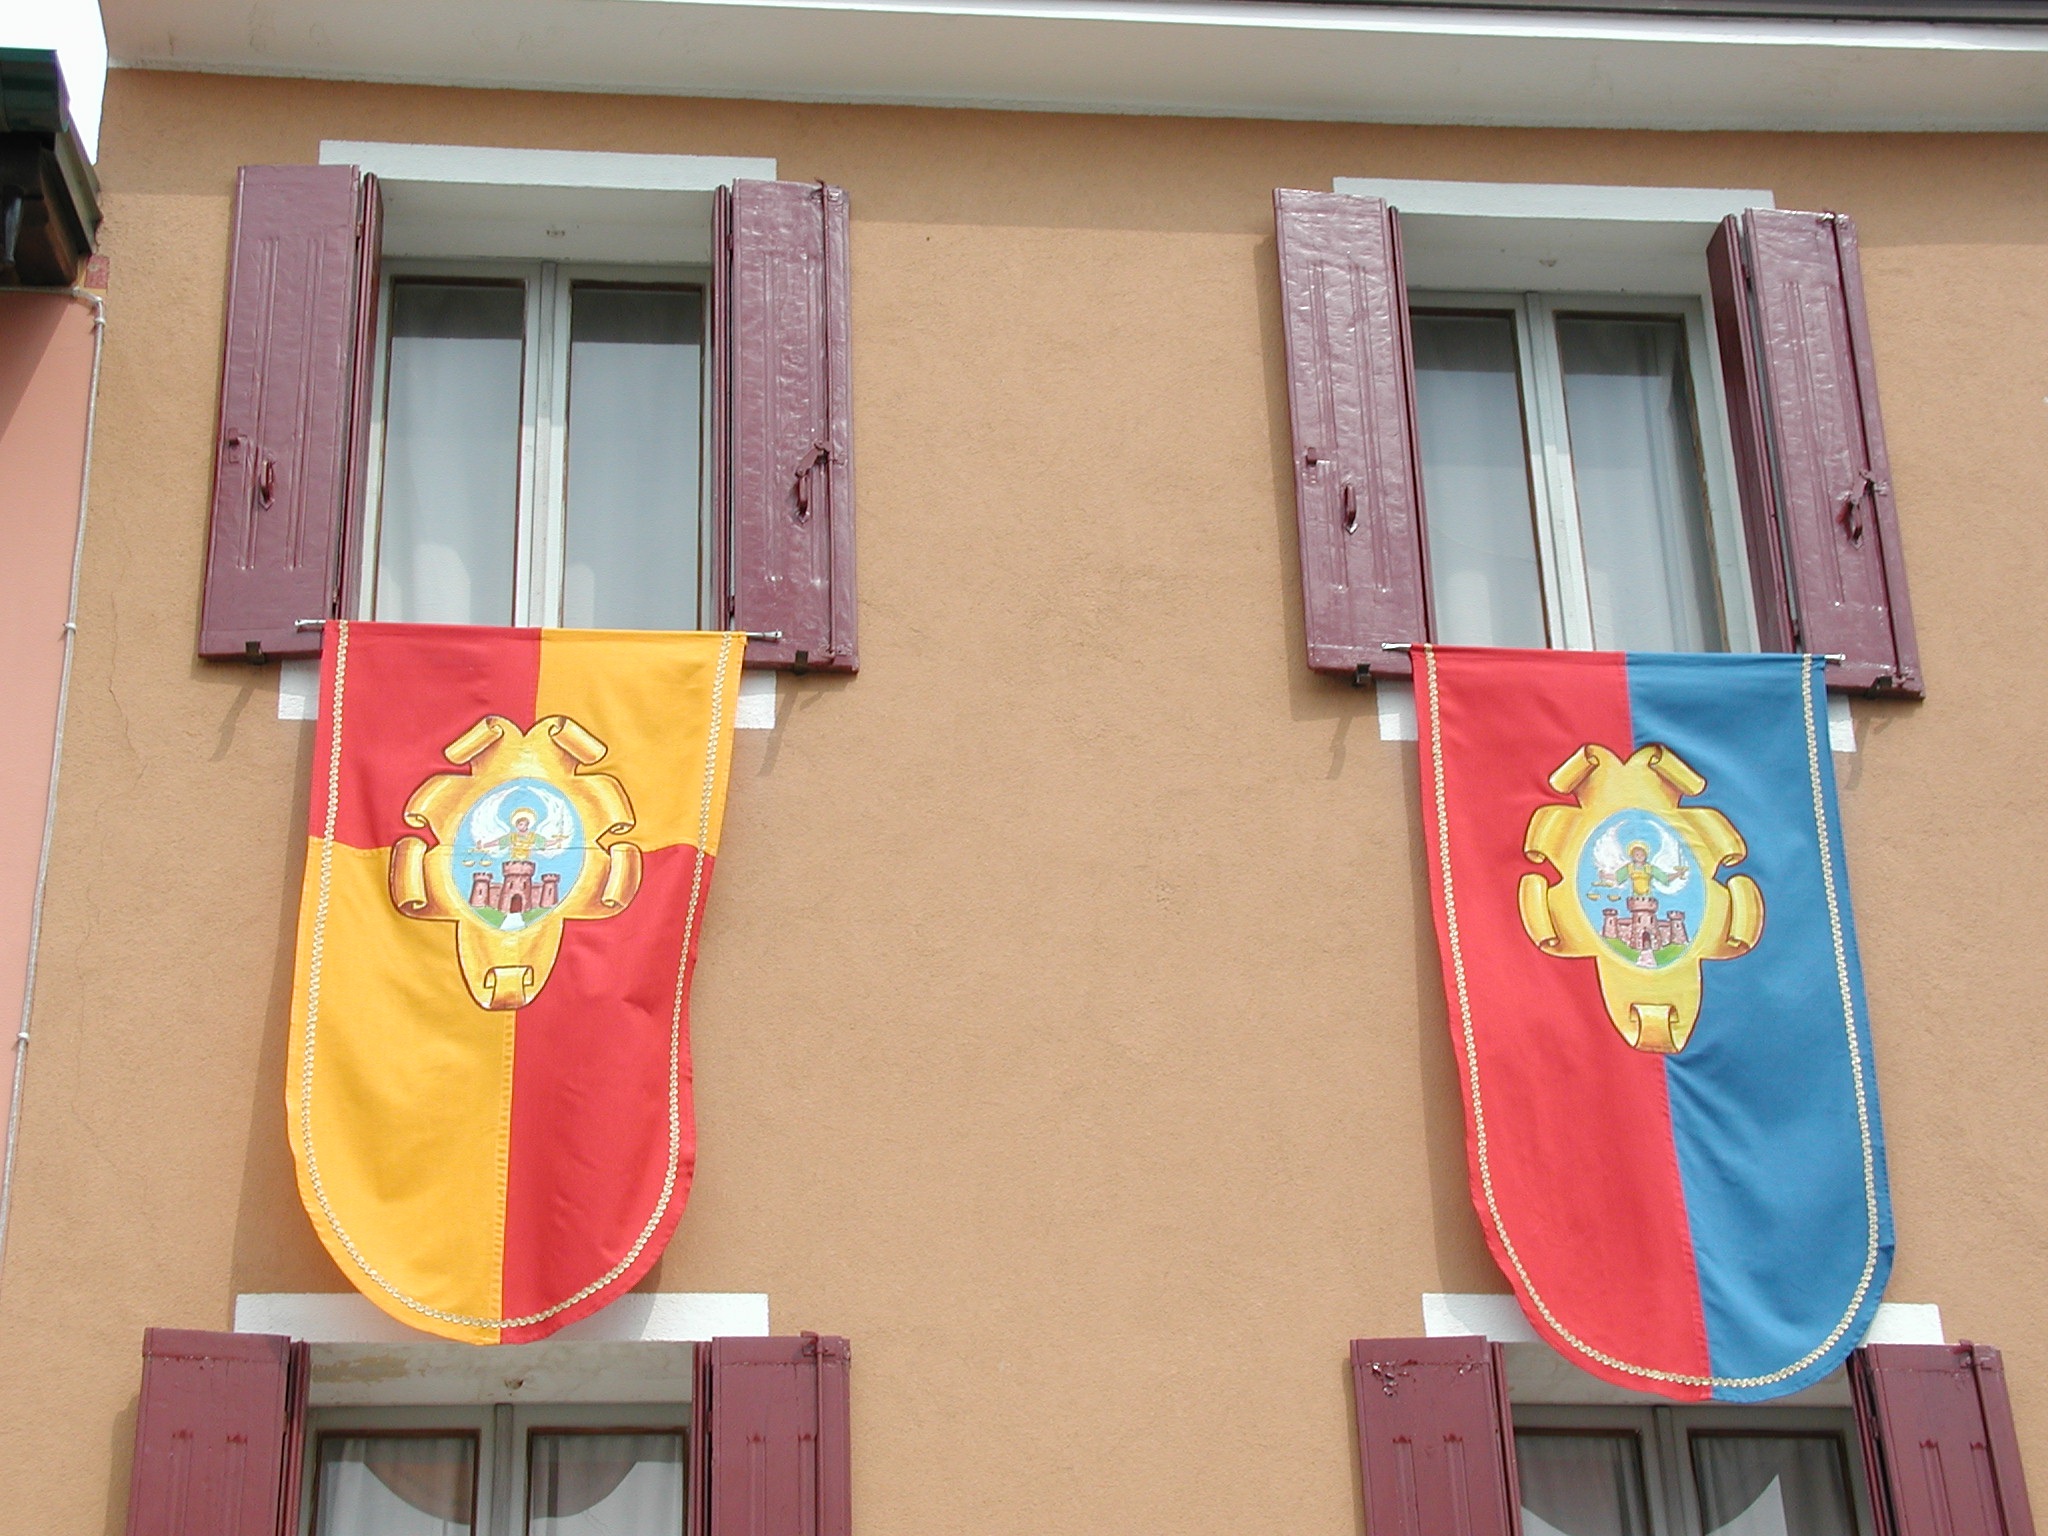
window, color, italy, facade, pink, interior design, textile, art, decorated, june, first communion